Prehistoric art

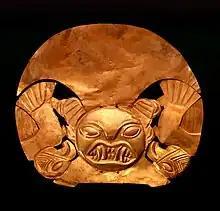
Gold Moche headdress representing a condor

The Initial Period in Central Andean cultures lasted roughly from 1800 BCE to 900 BCE. Textiles from this time found at Huaca Prieta are of astonishing complexity, including images such as crabs whose claws transform into snakes, and double-headed birds. Many of these images are similar to optical illusions, where which image dominates depends in part on which the viewer chooses to see. Other portable artwork from this time includes decorated mirrors, bone and shell jewelry, and unfired clay female effigies. Public architecture, including works estimated to require the movement of more than 100,000 tons of stone, are to be found at sites like Kotosh, El Paraíso, Peru, and La Galgada (archaeological site). Kotosh, a site in the Andean highlands, is especially noted as the site of the Temple of the Crossed Hands, in which there are two reliefs of crossed forearms, one pair male, one pair female. Also of note is one of South America's largest ceremonial sites, Sechín Alto. This site's crowning work is a twelve-story platform, with stones incised with military themes. The architecture and art of the highlands, in particular, laid down the groundwork for the rise of the Chavín culture.